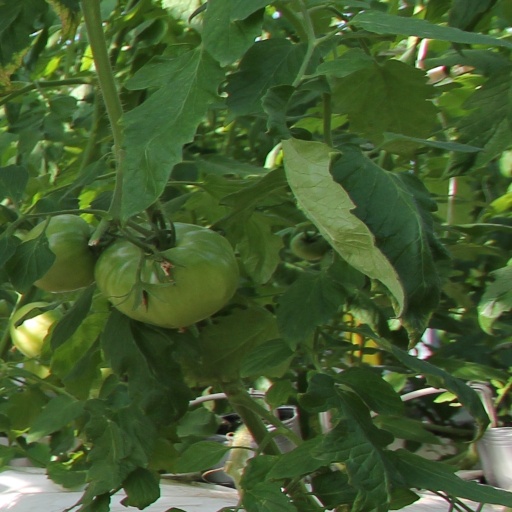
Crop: tomato